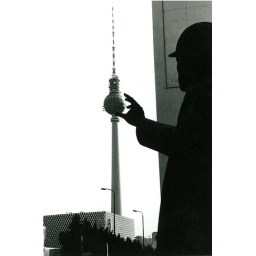
Perspective effect with a former Eastern Germany statue which seems to reach for the Fernsehturm, the TV tower in Berlin.